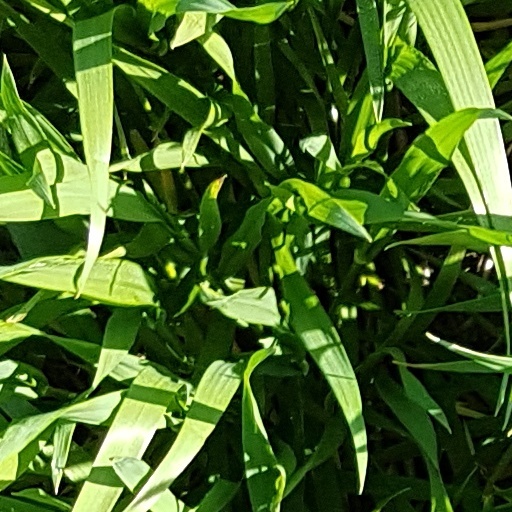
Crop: wheat